Tropical storms Amanda and Cristobal

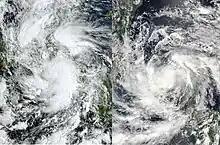
Tropical Storms Amanda (left) and Cristobal (right) near their peak intensities on May 31 and June 3 respectively

Tropical Storm Amanda and Tropical Storm Cristobal were two related, consecutive tropical cyclones that affected Central America, southern Mexico, the Central United States, and Canada in late May and early June 2020. The first tropical cyclone formed in the East Pacific and was named "Amanda." After crossing Central America, its remnants regenerated into a second one in the Gulf of Mexico and was named "Cristobal". Amanda was the second tropical depression and the first named storm of the 2020 Pacific hurricane season, and Cristobal was the third named storm of the extremely active 2020 Atlantic hurricane season, and the earliest third named storm in the North Atlantic Ocean on record. Cristobal's regeneration date in the North Atlantic eclipsed the date set by Tropical Storm Colin in 2016, which formed on June 5. It was also the first Atlantic tropical storm formed in the month of June since Cindy in 2017, and the first June tropical cyclone to make landfall in Mexico since Danielle in 2016.